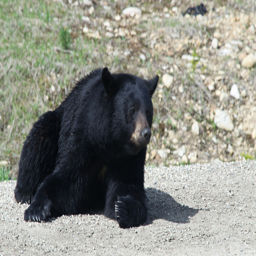
A black bear lies down and relaxes on some gravel
A large black bear laying on the ground.
A large black bear is laying down in the wilderness.
A black bear laying in gravel near grass.
A black bear laying down in a graveled area.